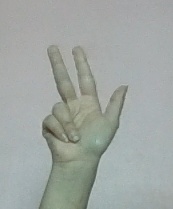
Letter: al